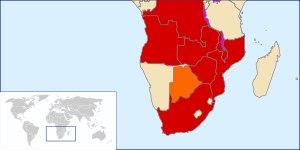
L'épidémie de choléra au Zimbabwe en 2008 était une épidémie de choléra ayant affectée une grande partie de la population du Zimbabwe d'août 2008 à juin 2009. L'épidémie a commencée à Chitungwiza dans la province du Mashonaland oriental en août 2008, puis s'est propagée dans tout le pays de sorte qu'en décembre 2008, des cas étaient signalés dans les 10 provinces composant le Zimbabwe. En décembre 2008, le gouvernement zimbabwéen a déclaré que l'épidémie était une urgence nationale et a demandé une aide internationale. Le pic de l'épidémie a été atteint en janvier 2009 avec 8 500 cas signalés par semaine. Des cas de choléra dus à cette flambée ont également été signalés dans des pays limitrophes comme l'Afrique du Sud, le Malawi, le Botswana, le Mozambique et la Zambie. Avec l'aide d'organismes internationaux, l'épidémie a été maîtrisée et, en juillet 2009, plus aucun cas n'ayant été signalé depuis plusieurs semaines, le ministère zimbabwéen de la Santé et de la Protection de l'enfance a déclaré l'épidémie terminée. Au total, 98 596 cas de choléra et 4 369 décès ont été signalés, ce qui en fait la plus grande épidémie de choléra jamais enregistrée au Zimbabwe.